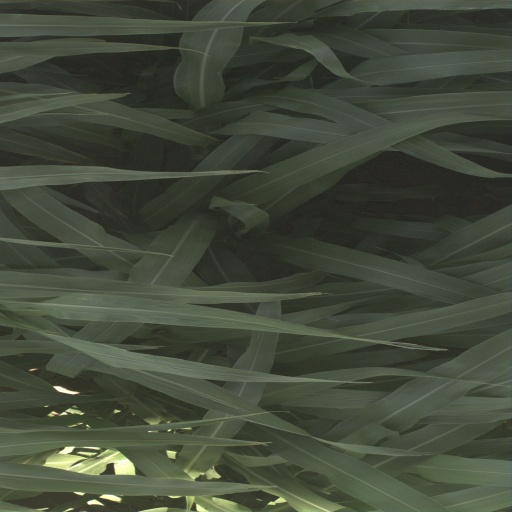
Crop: sorghum